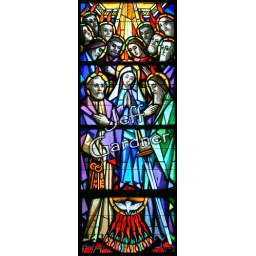
Stained glass window in Holy Cross Catholic Church in Ipswich, SD.